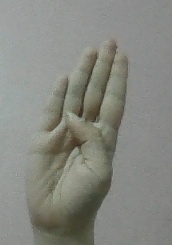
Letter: kaaf